Murder of Sharon Beshenivsky

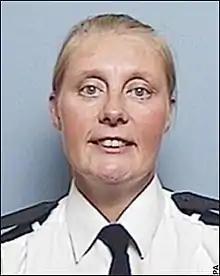

PC Sharon Beshenivsky ("née" Jagger; 14 January 1967 – 18 November 2005) was a West Yorkshire Police constable shot and killed by a criminal gang during a robbery in Bradford on 18 November 2005, becoming the seventh female police officer in Great Britain to be killed on duty. Her colleague, PC Teresa Milburn, was seriously injured in the same incident. Milburn had joined the force less than two years earlier; Beshenivsky had served only nine months as a constable in the force at the time of her death, having been a community support officer before.